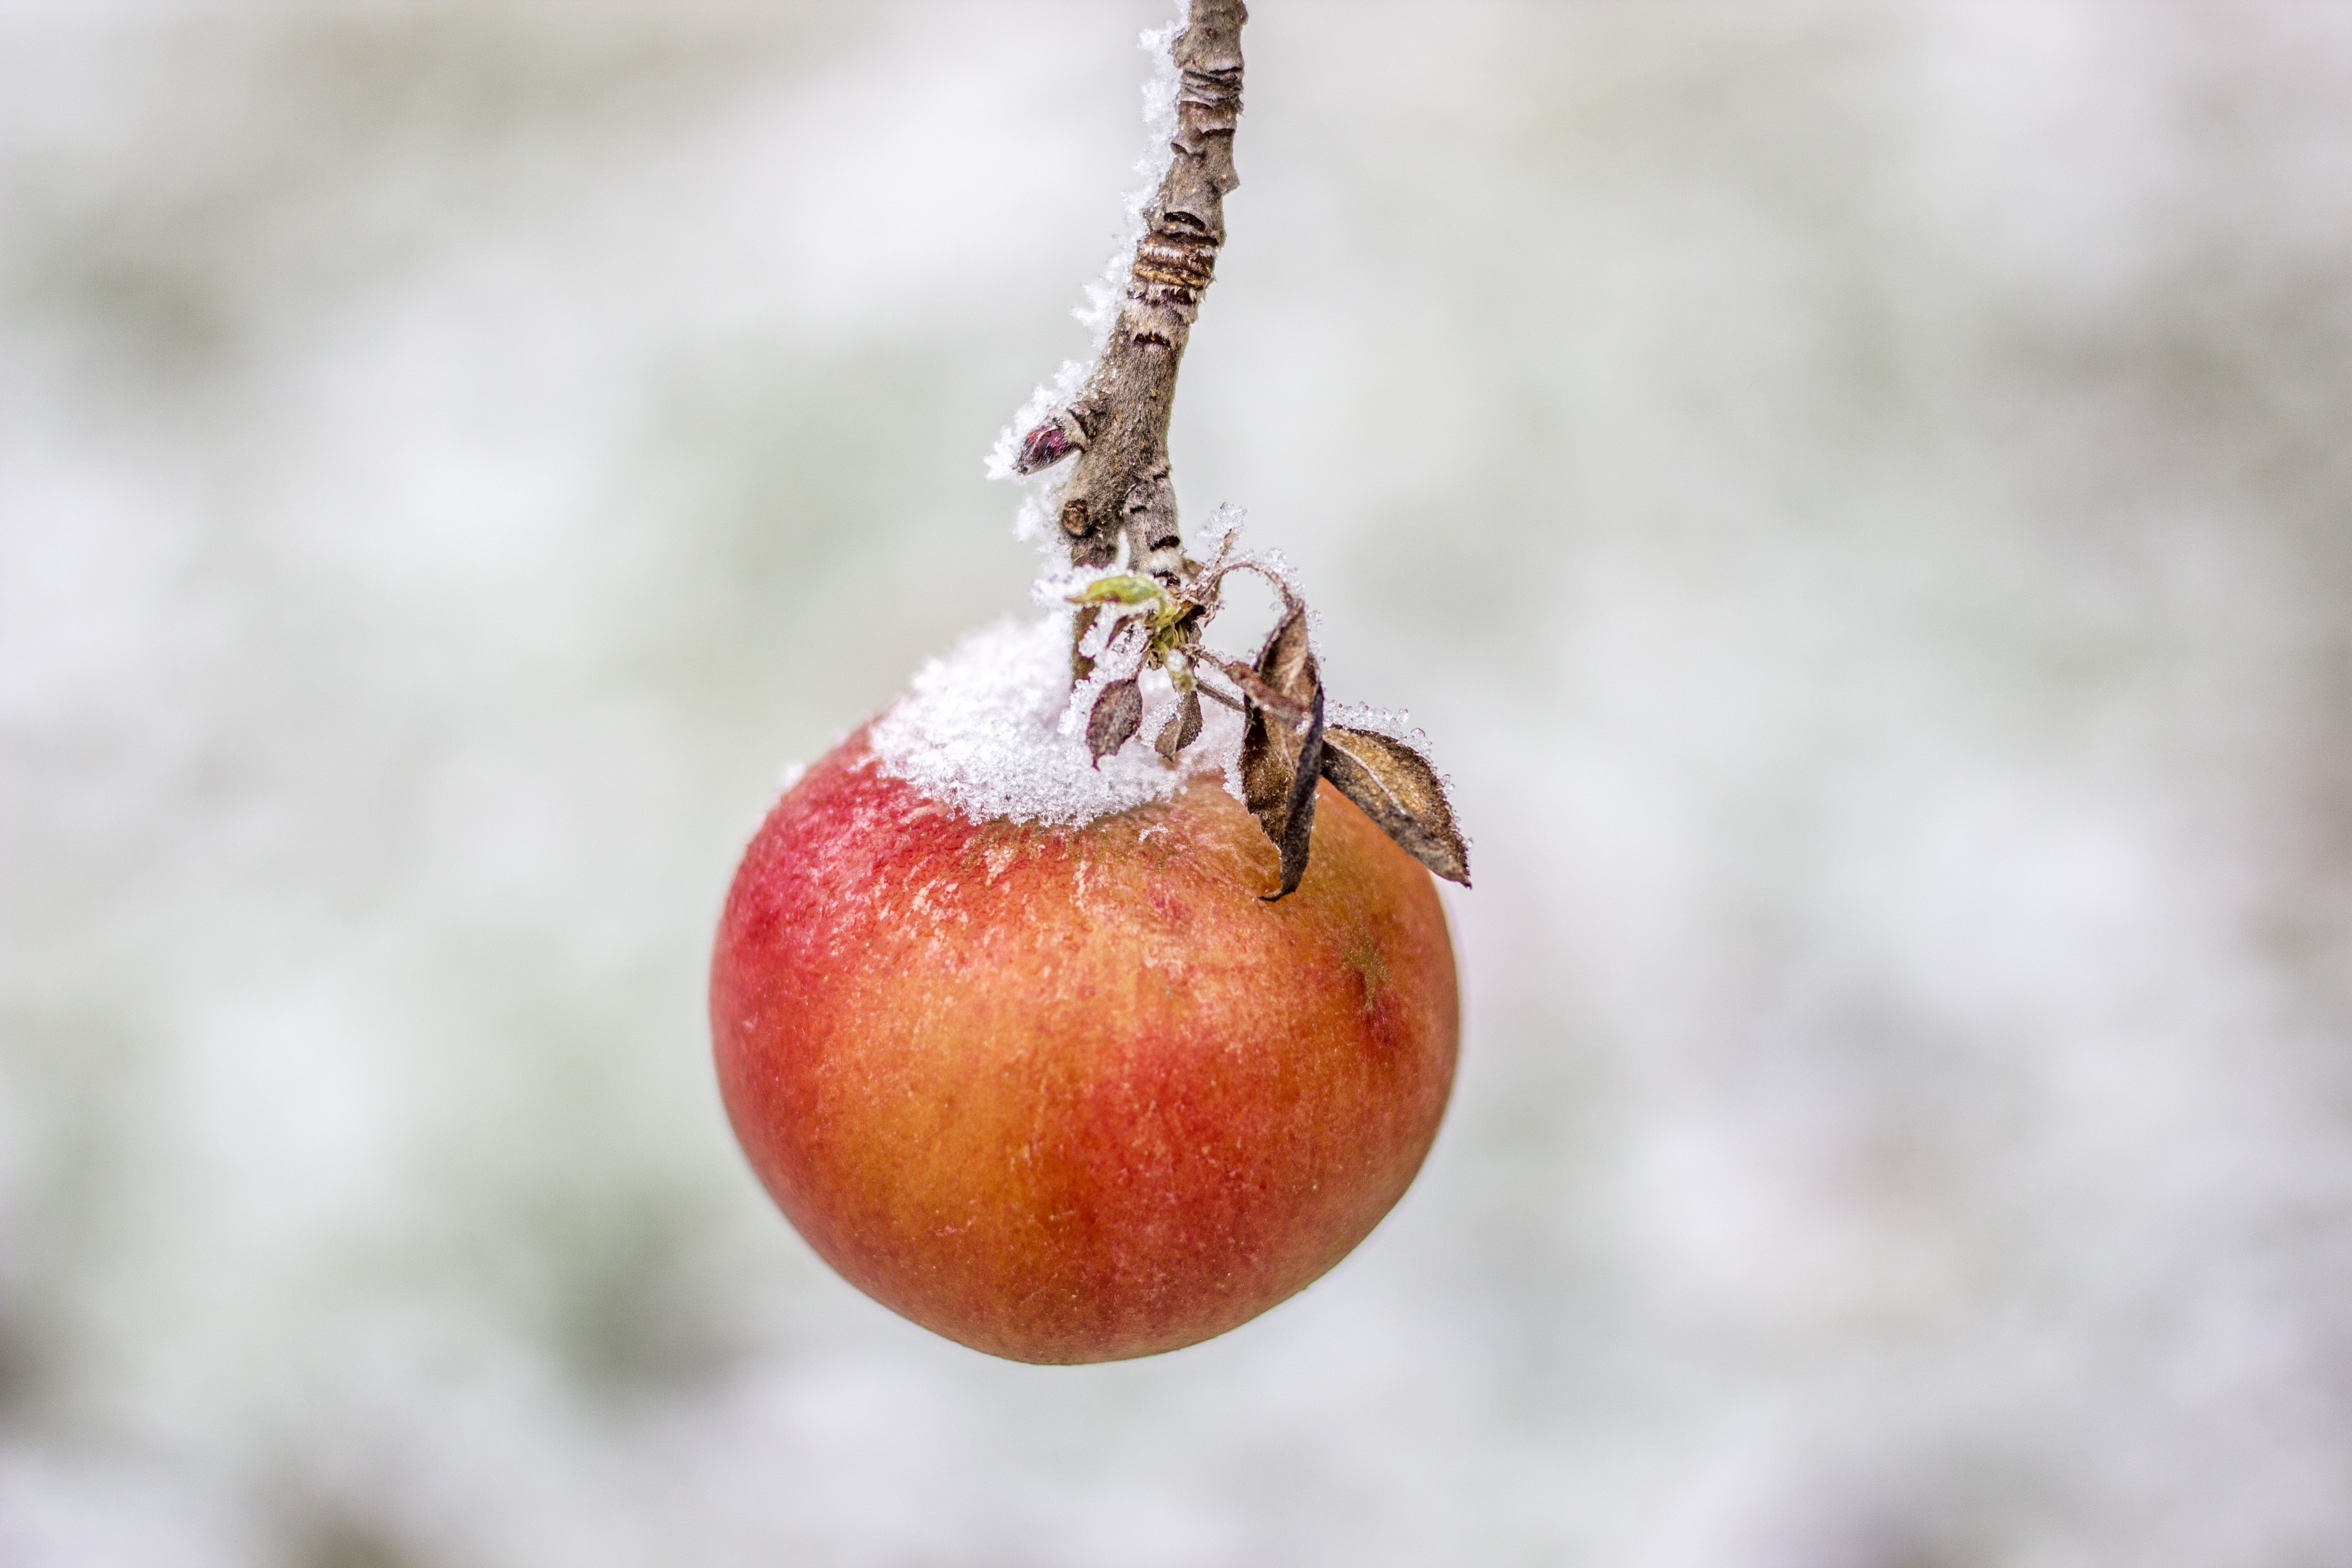
apple, nature, branch, snow, winter, plant, photography, fruit, flower, frost, ice, food, produce, flora, close up, icing, rime, rose hip, macro photography, flowering plant, rose family, land plant